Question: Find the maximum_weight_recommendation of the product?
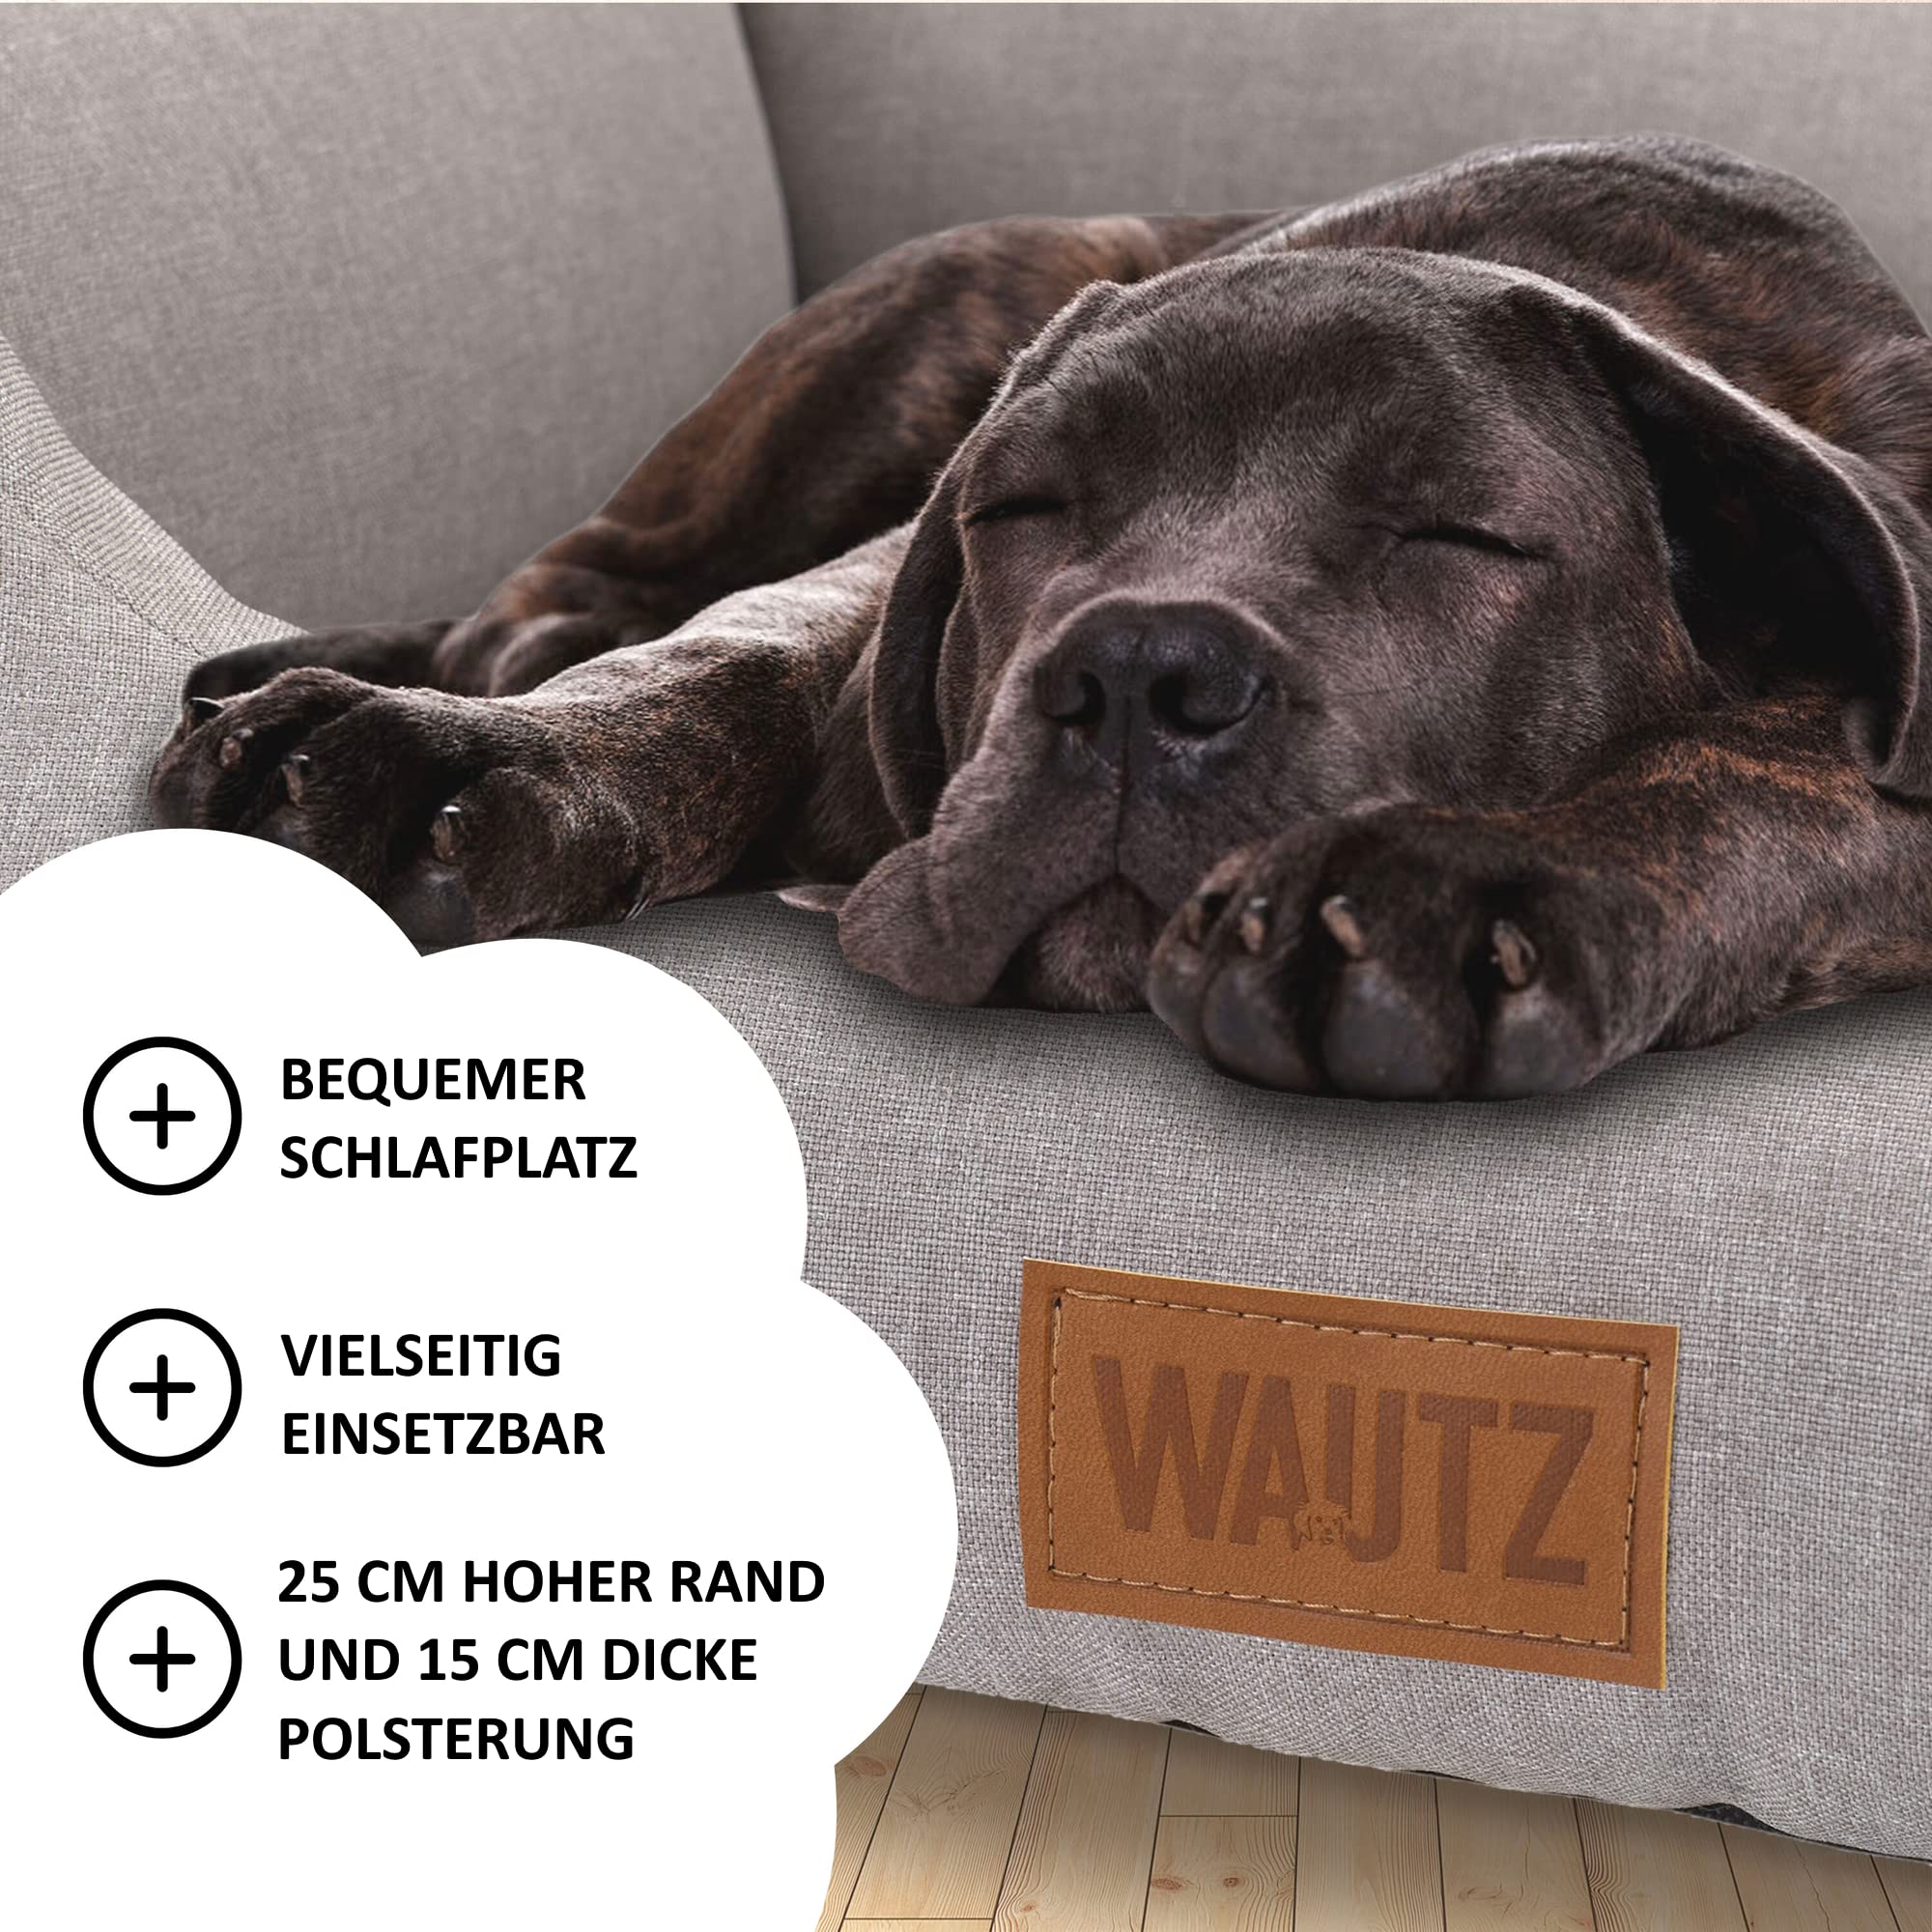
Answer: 15.0 pound